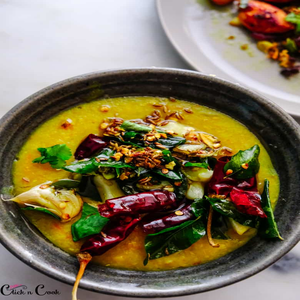
Dish: dal